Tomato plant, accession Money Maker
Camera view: horizontal (90 deg, fisheye); turntable rotation: 90 degrees
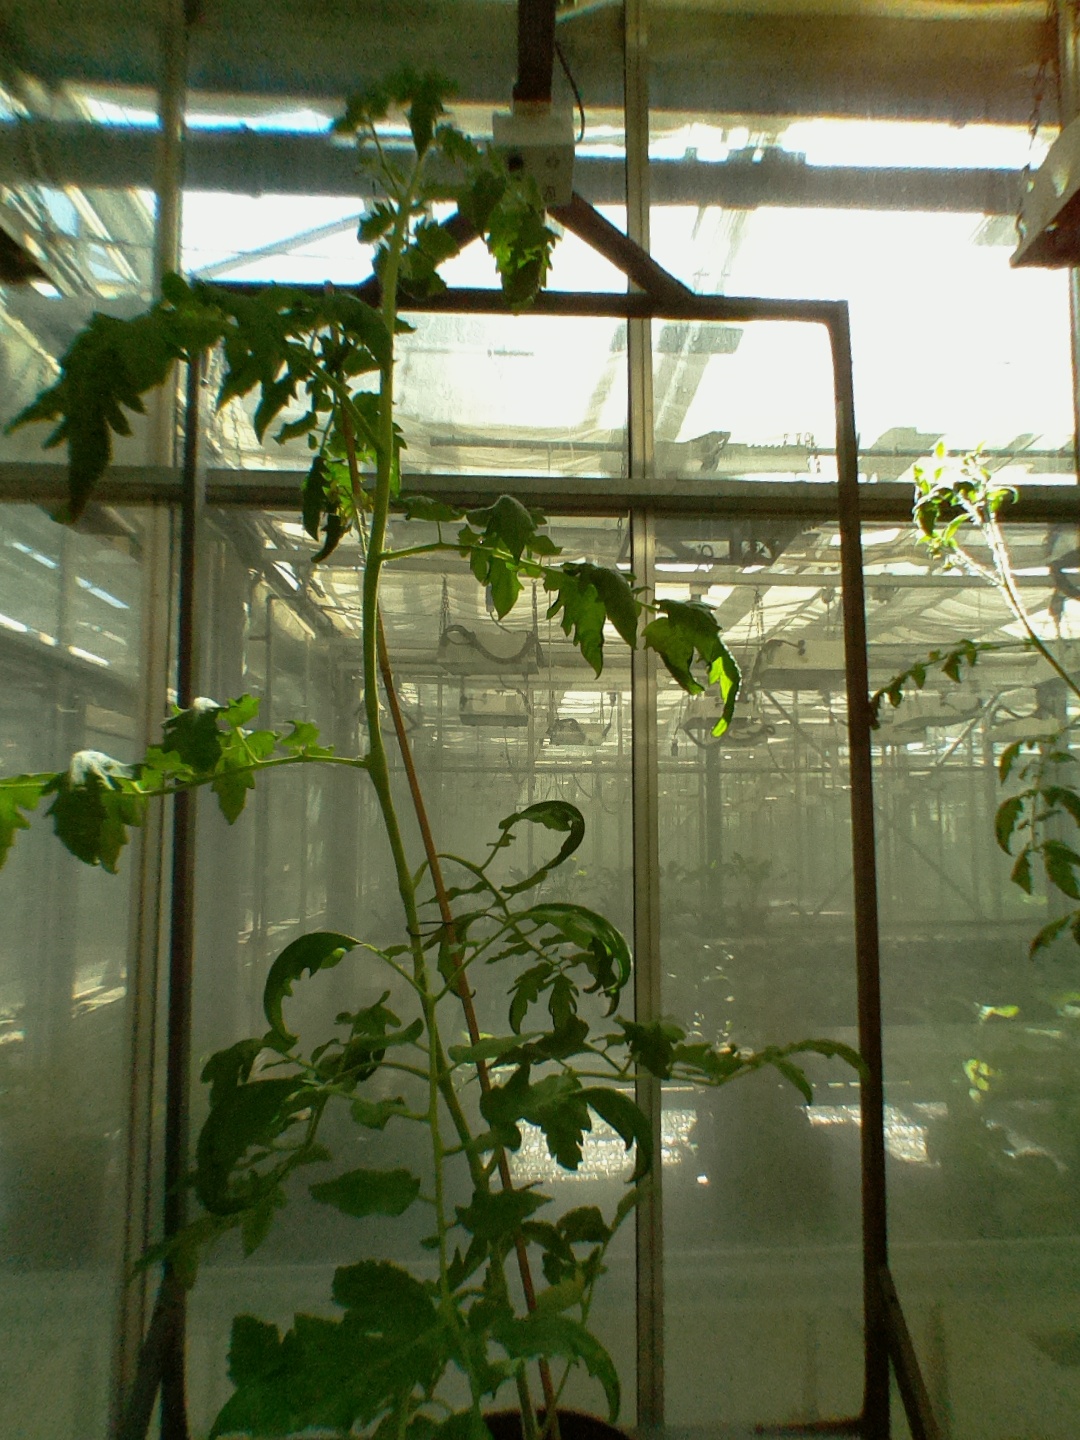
BBCH growth stage 64: 40%-50% of flowers open